The Truth About Uri Geller

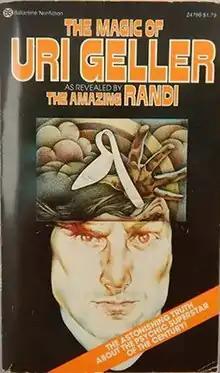
First edition (under original title)

The Truth About Uri Geller, originally published as The Magic of Uri Geller in 1975, is a 1982 book by magician and skeptic James Randi about alleged psychic Uri Geller.